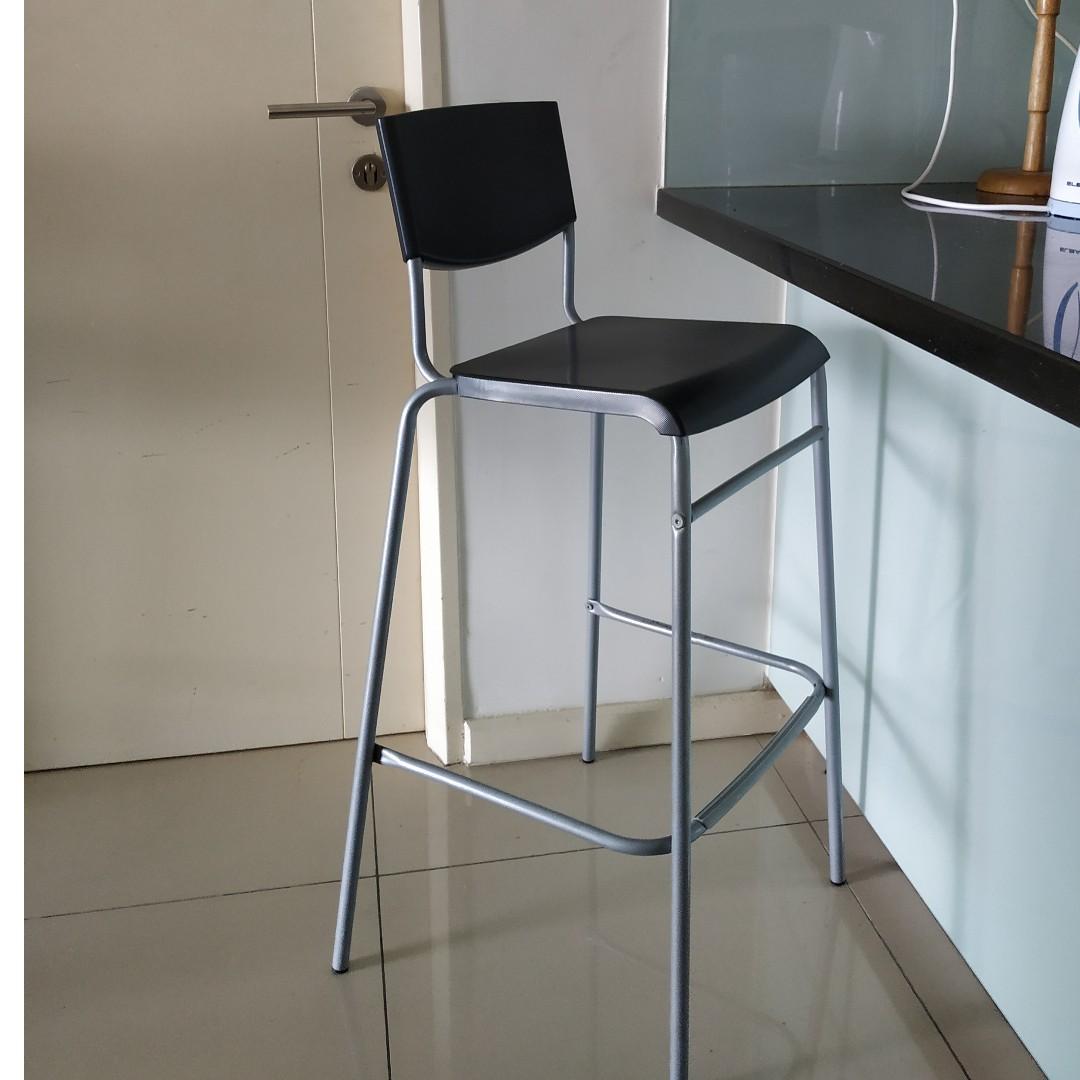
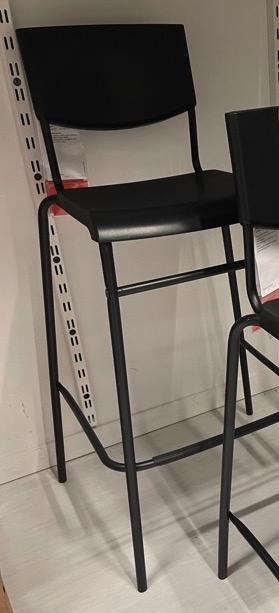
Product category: stool
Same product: no